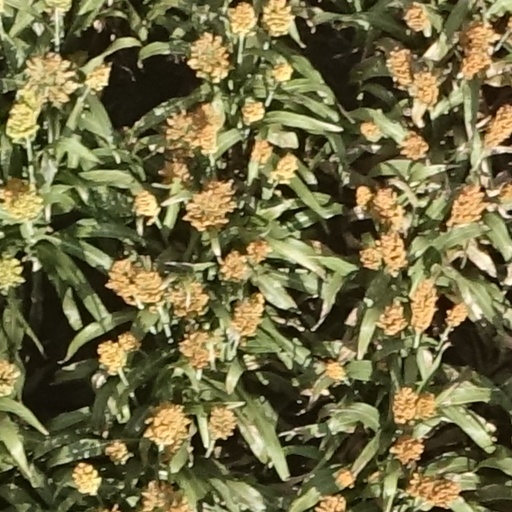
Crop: sorghum